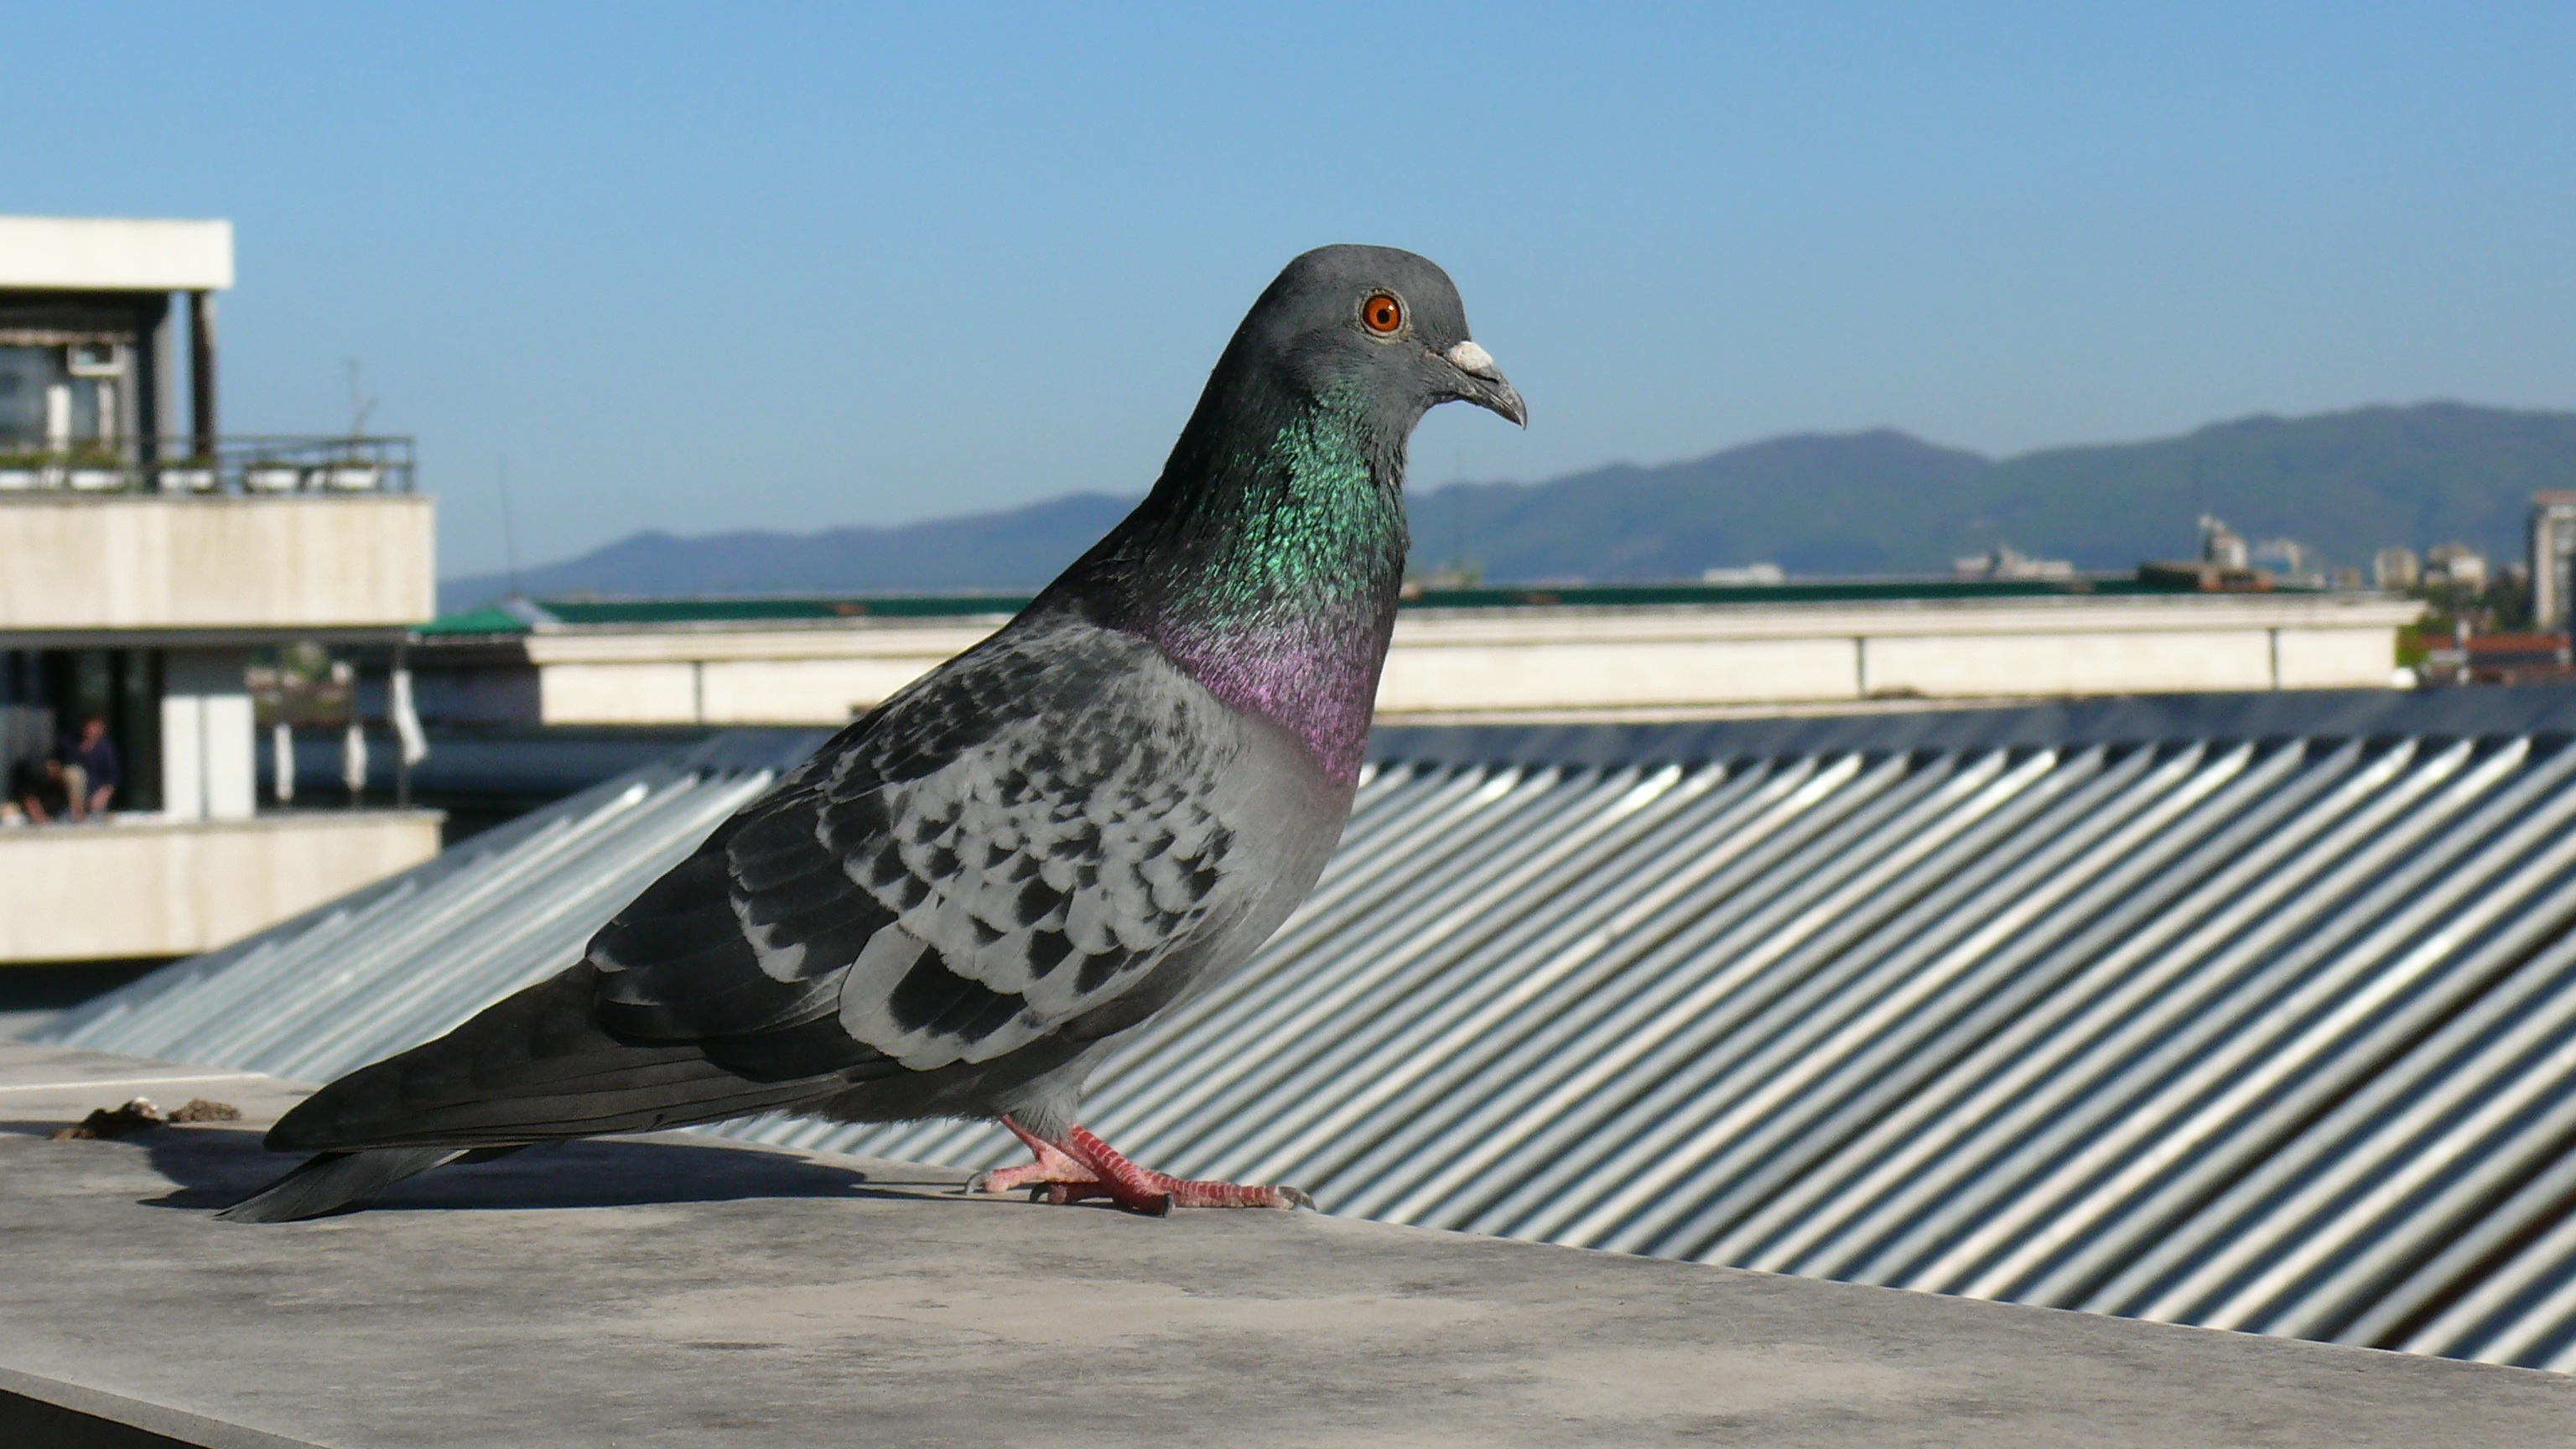
nature, bird, wing, roof, fauna, birds, pigeon, vertebrate, sofia, pigeons and doves, stock dove